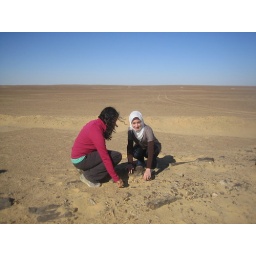
we found this old tree here in the desert. this desert used to be a forest millions of years ago.